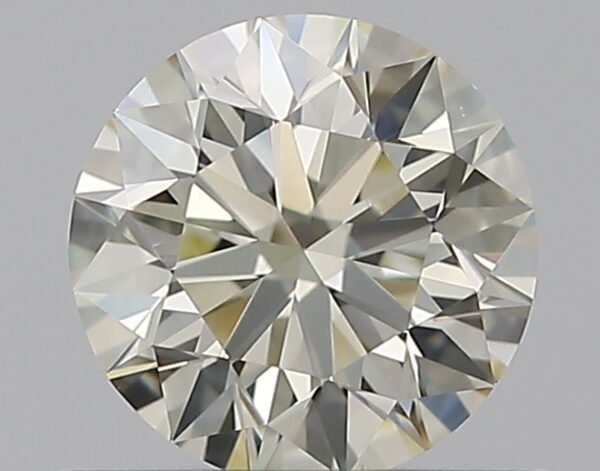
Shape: round
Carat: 0.5
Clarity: VVS1
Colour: N
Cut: EX
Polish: EX
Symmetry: EX
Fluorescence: F
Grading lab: GIA
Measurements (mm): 5.06 x 5.1 x 3.17